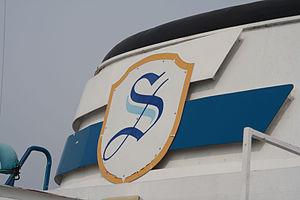
Saremaa Laevakompanii est une compagnie maritime estonienne desservant les principales îles du pays à savoir Saaremaa et Hiiumaa.